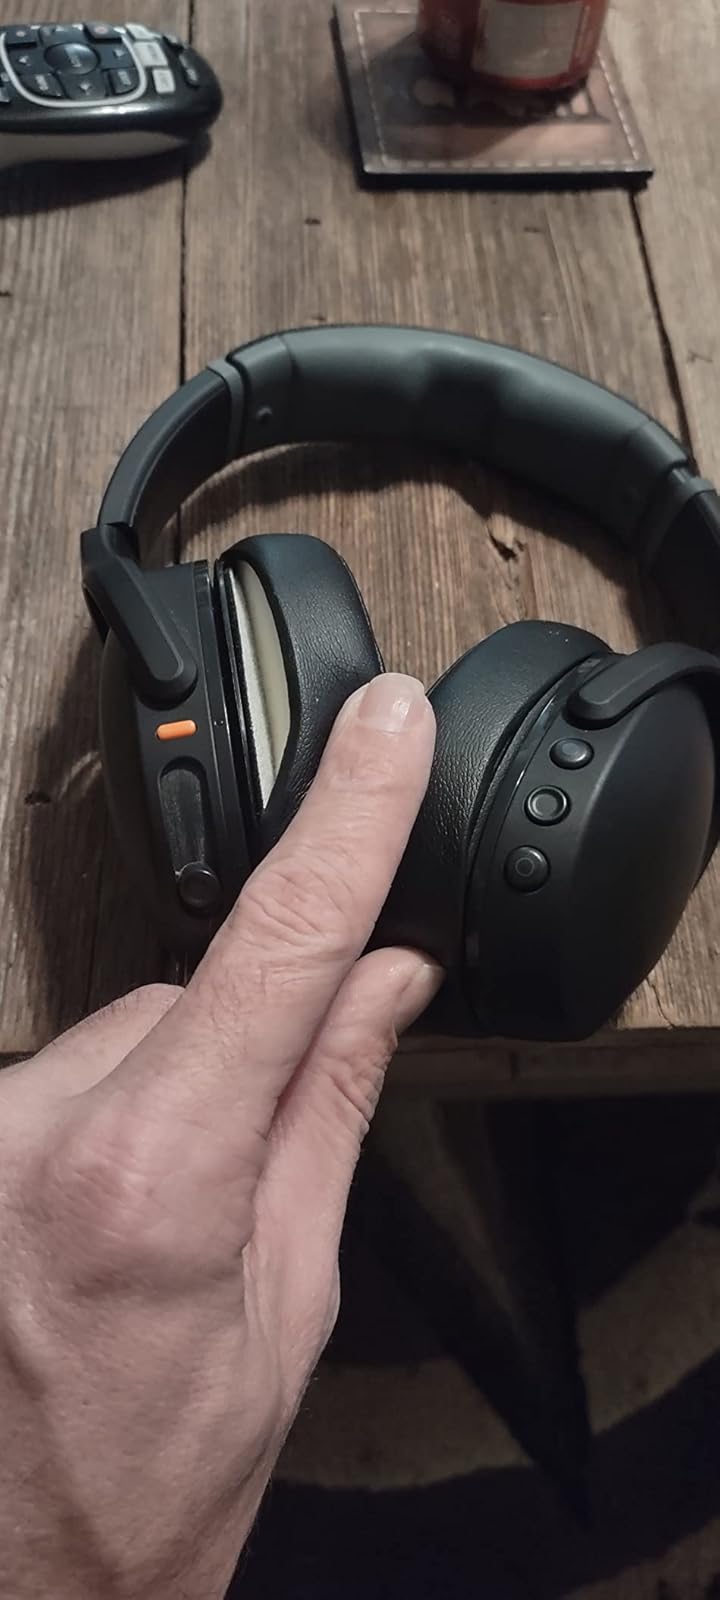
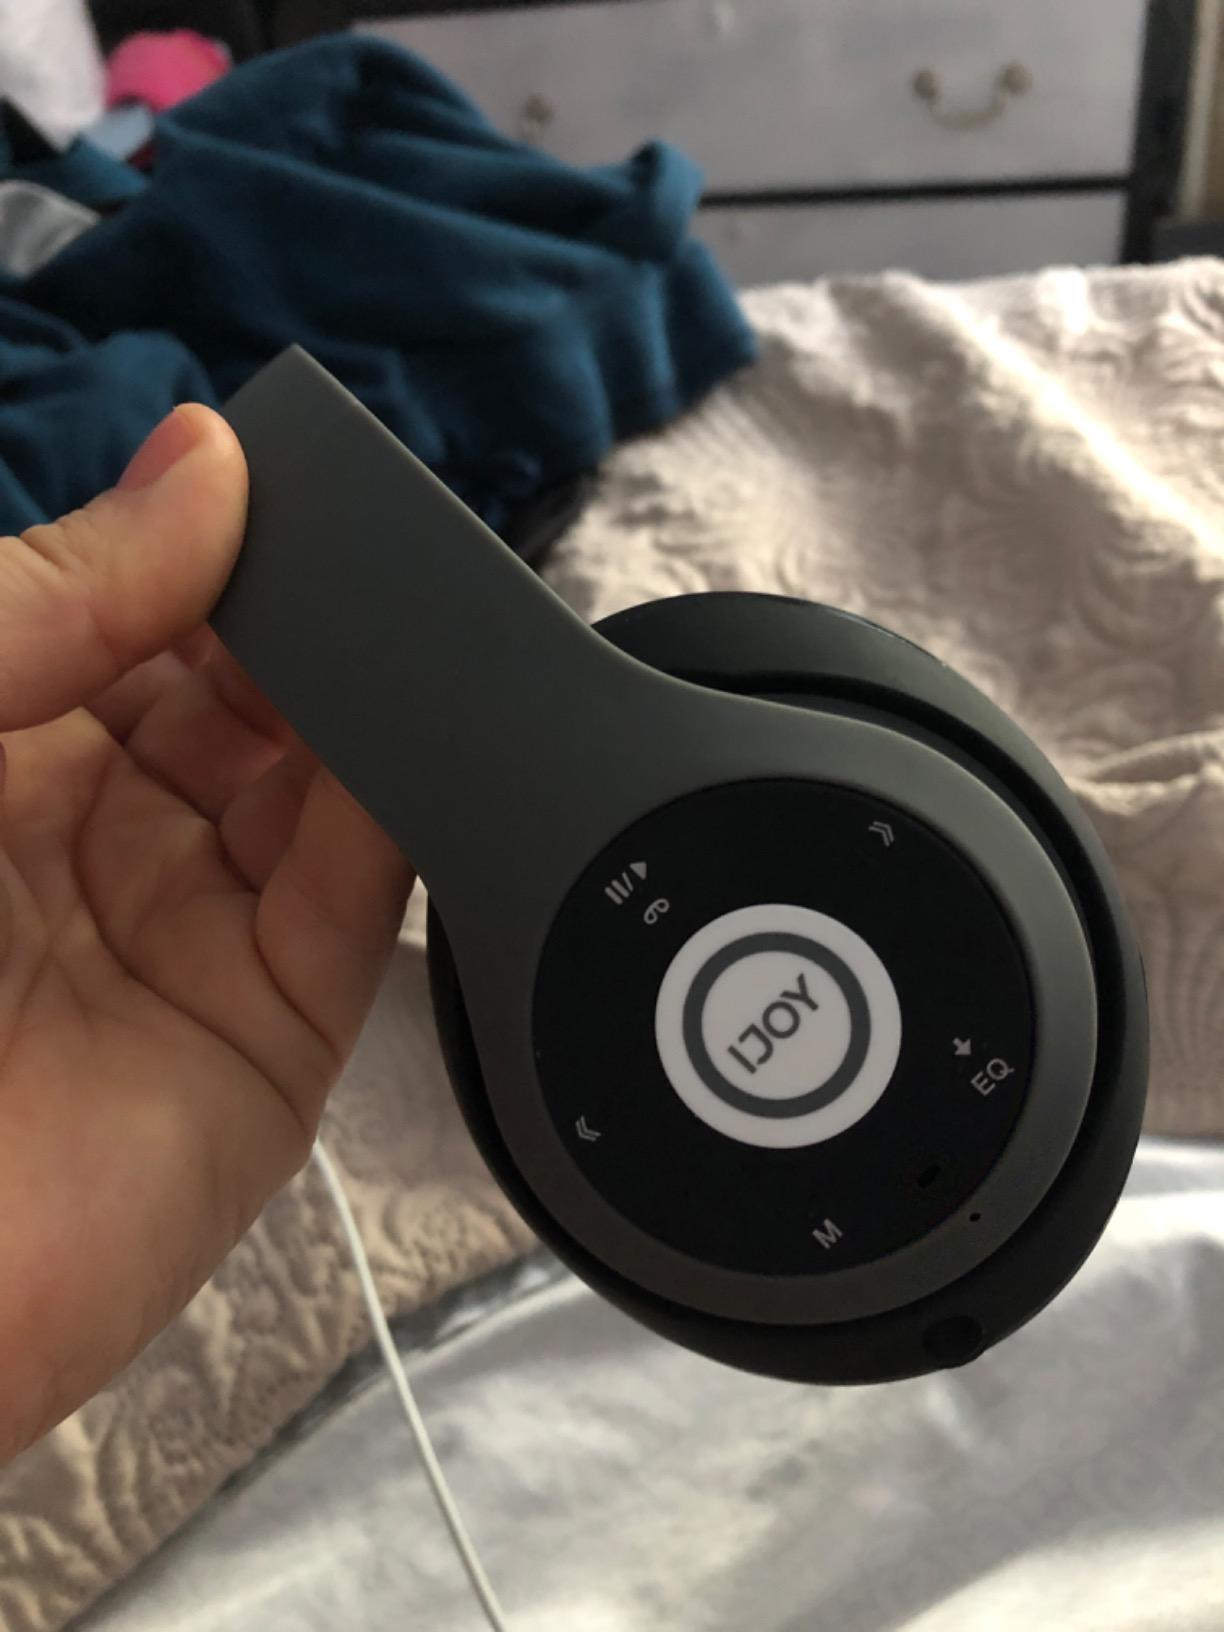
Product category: headphones
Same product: no